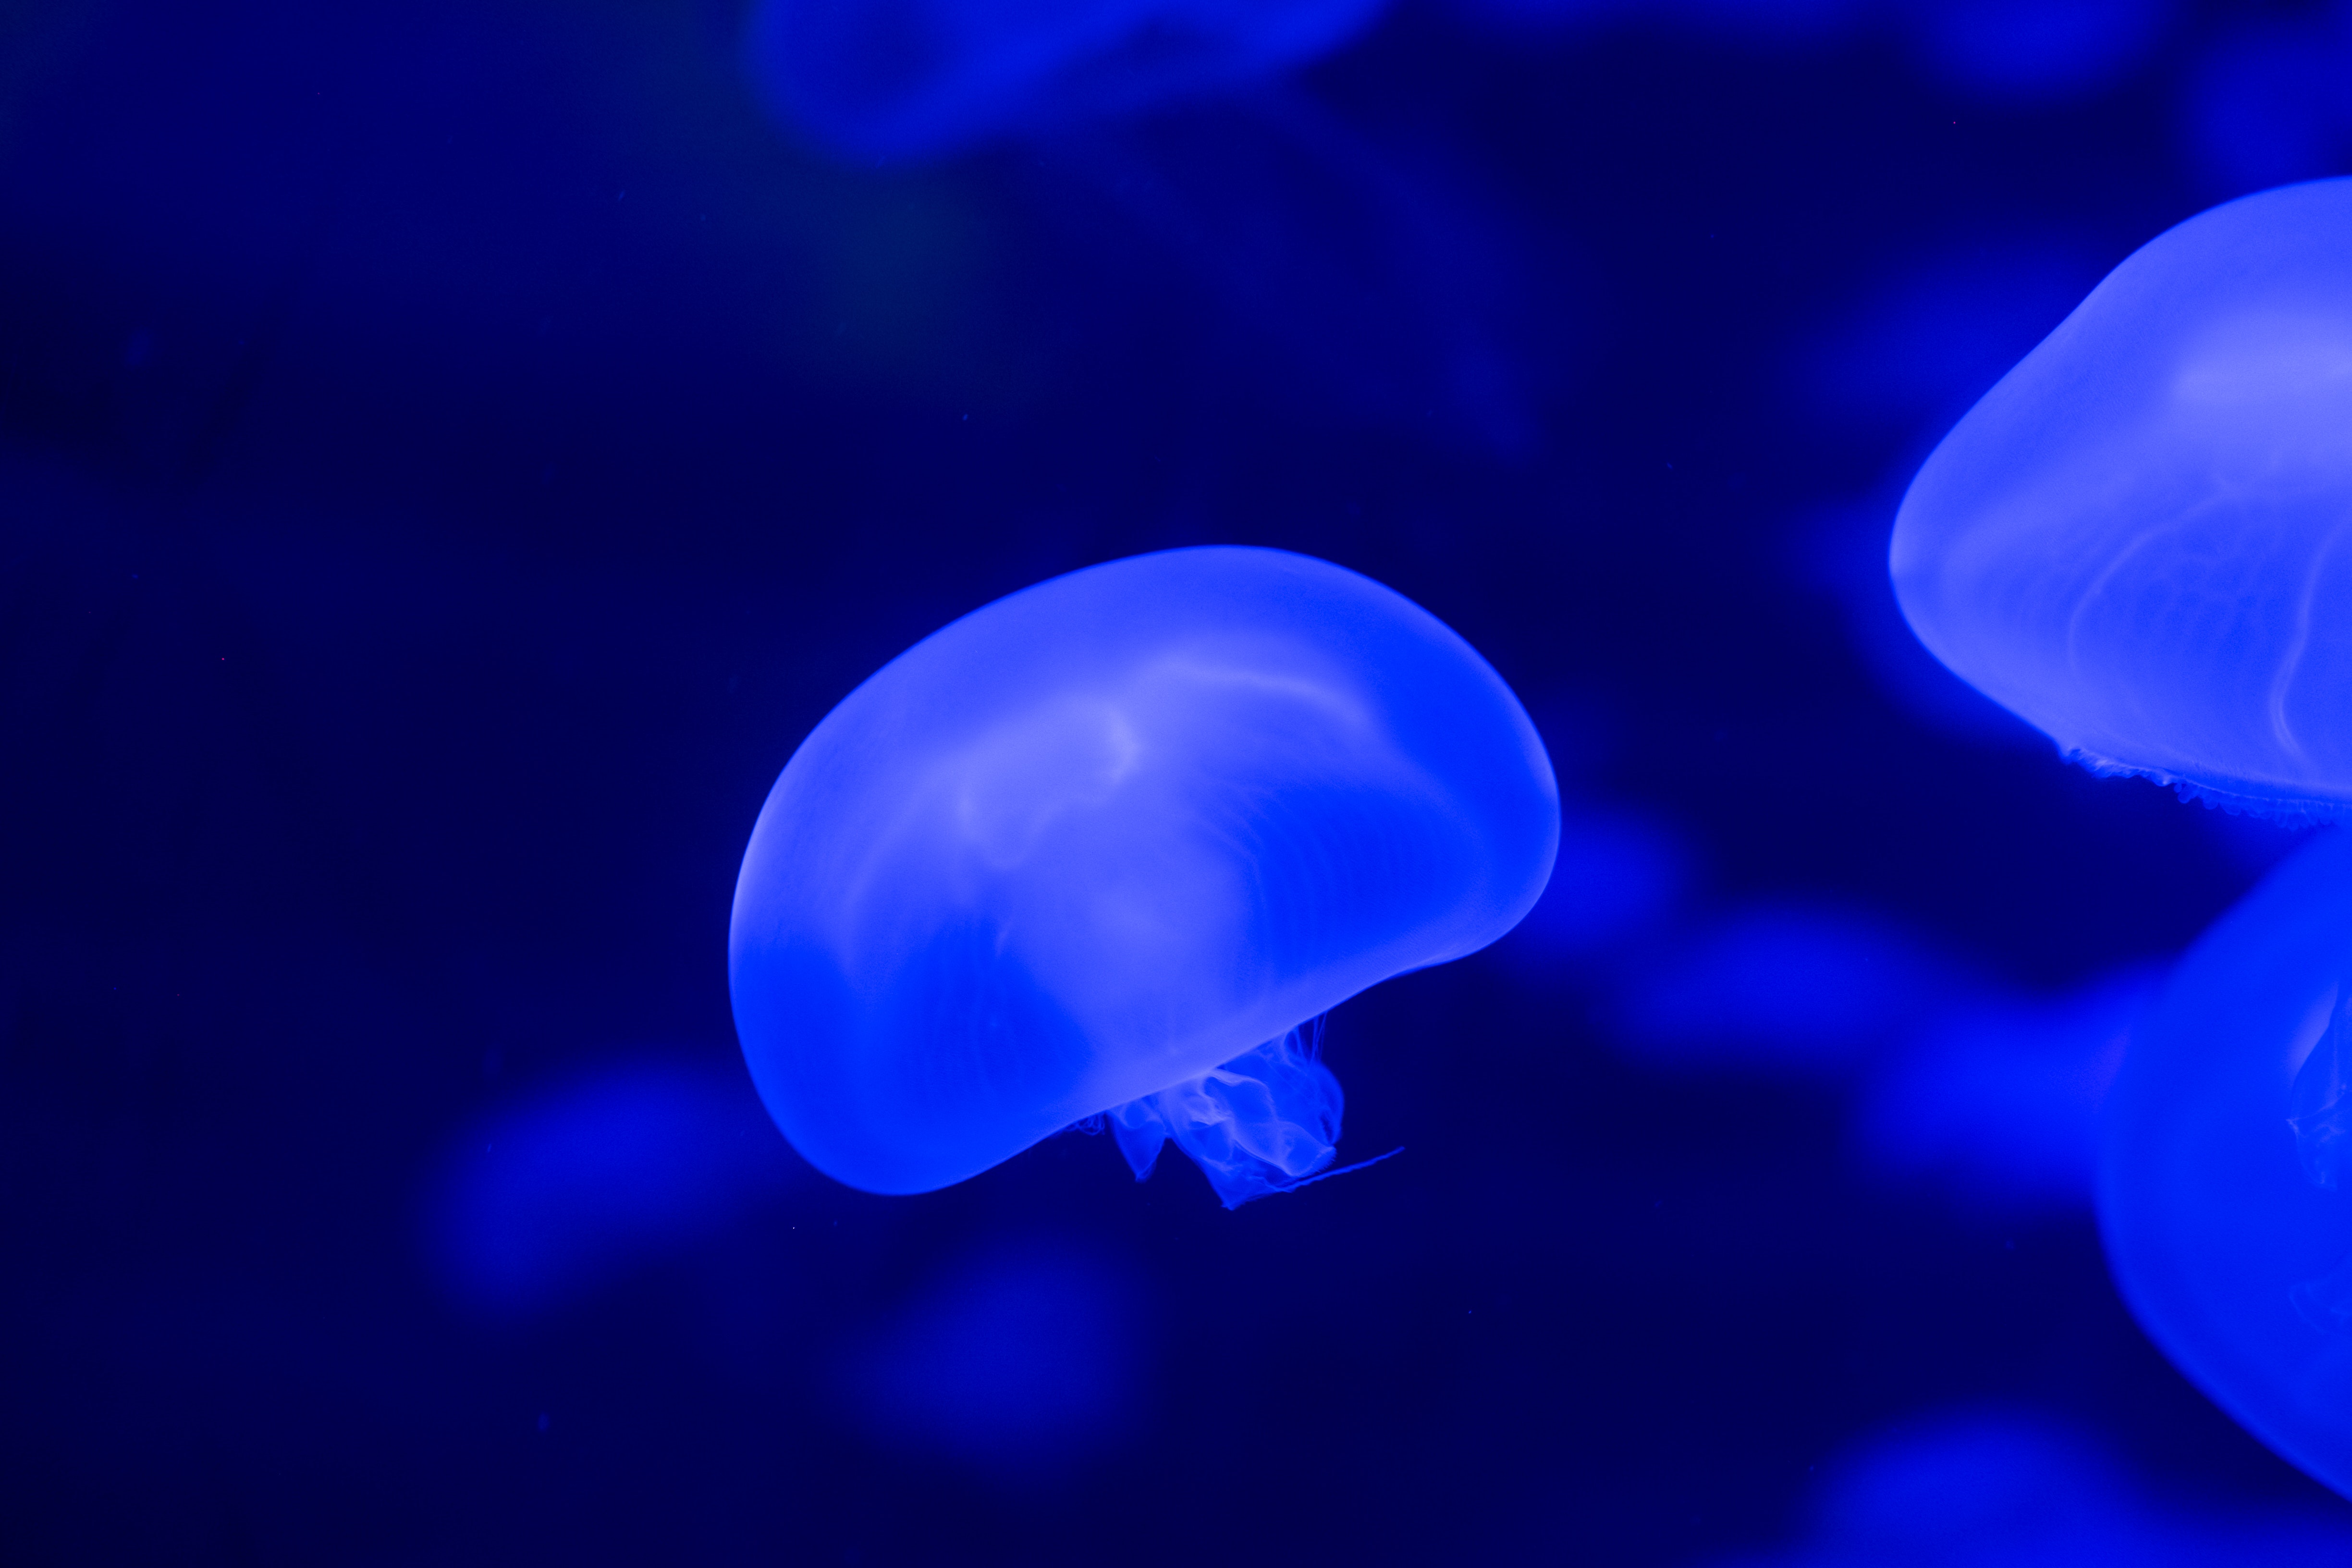
jellyfish, blue, marine biology, bioluminescence, cobalt blue, cnidaria, electric blue, organism, marine invertebrates, azure, invertebrate, water, macro photography, underwater, coral reef fish, Transparent material